Rainbow Warrior (2011)

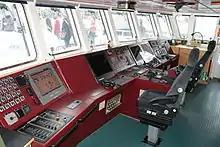
Inside the bridge

Construction of the ship began in the summer of 2010 in Gdansk before being transported to the Fassmer Shipyard near Bremen in Germany to be fitted out before being launched in October 2011. The ship was in part funded by a crowd funding project set up by Greenpeace. Supporters were encouraged to buy parts of the ship through a specifically designed website. Supporters in turn received a certificate for their contribution and had their names etched onto a digital artwork on board the vessel. The website live-streamed names and messages, tying people directly to the part of the ship they contributed to. The multimedia site was also accompanied by a webcam allowing people to follow the ship's construction up to its launch date. The project received over 100,000 donors from around the world.